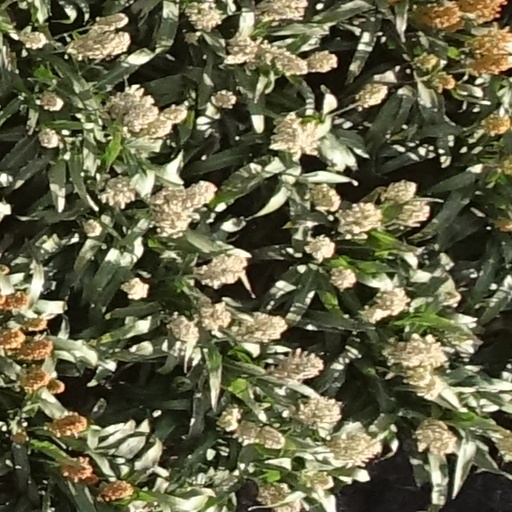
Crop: sorghum